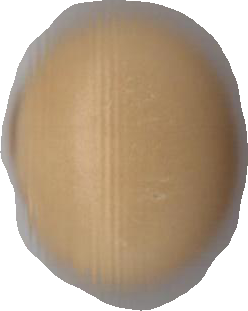
Variety: Grobogan